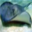
Label: ray